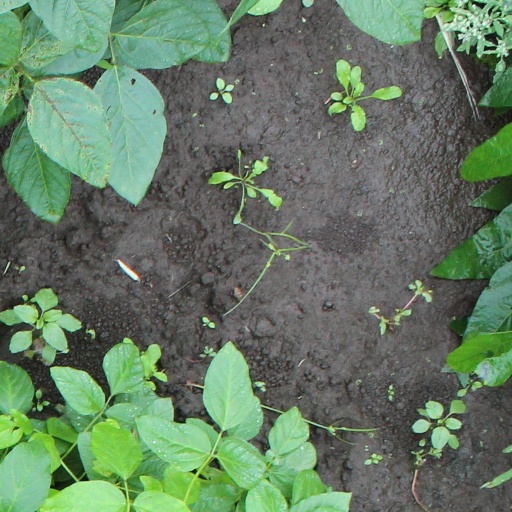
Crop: soybean